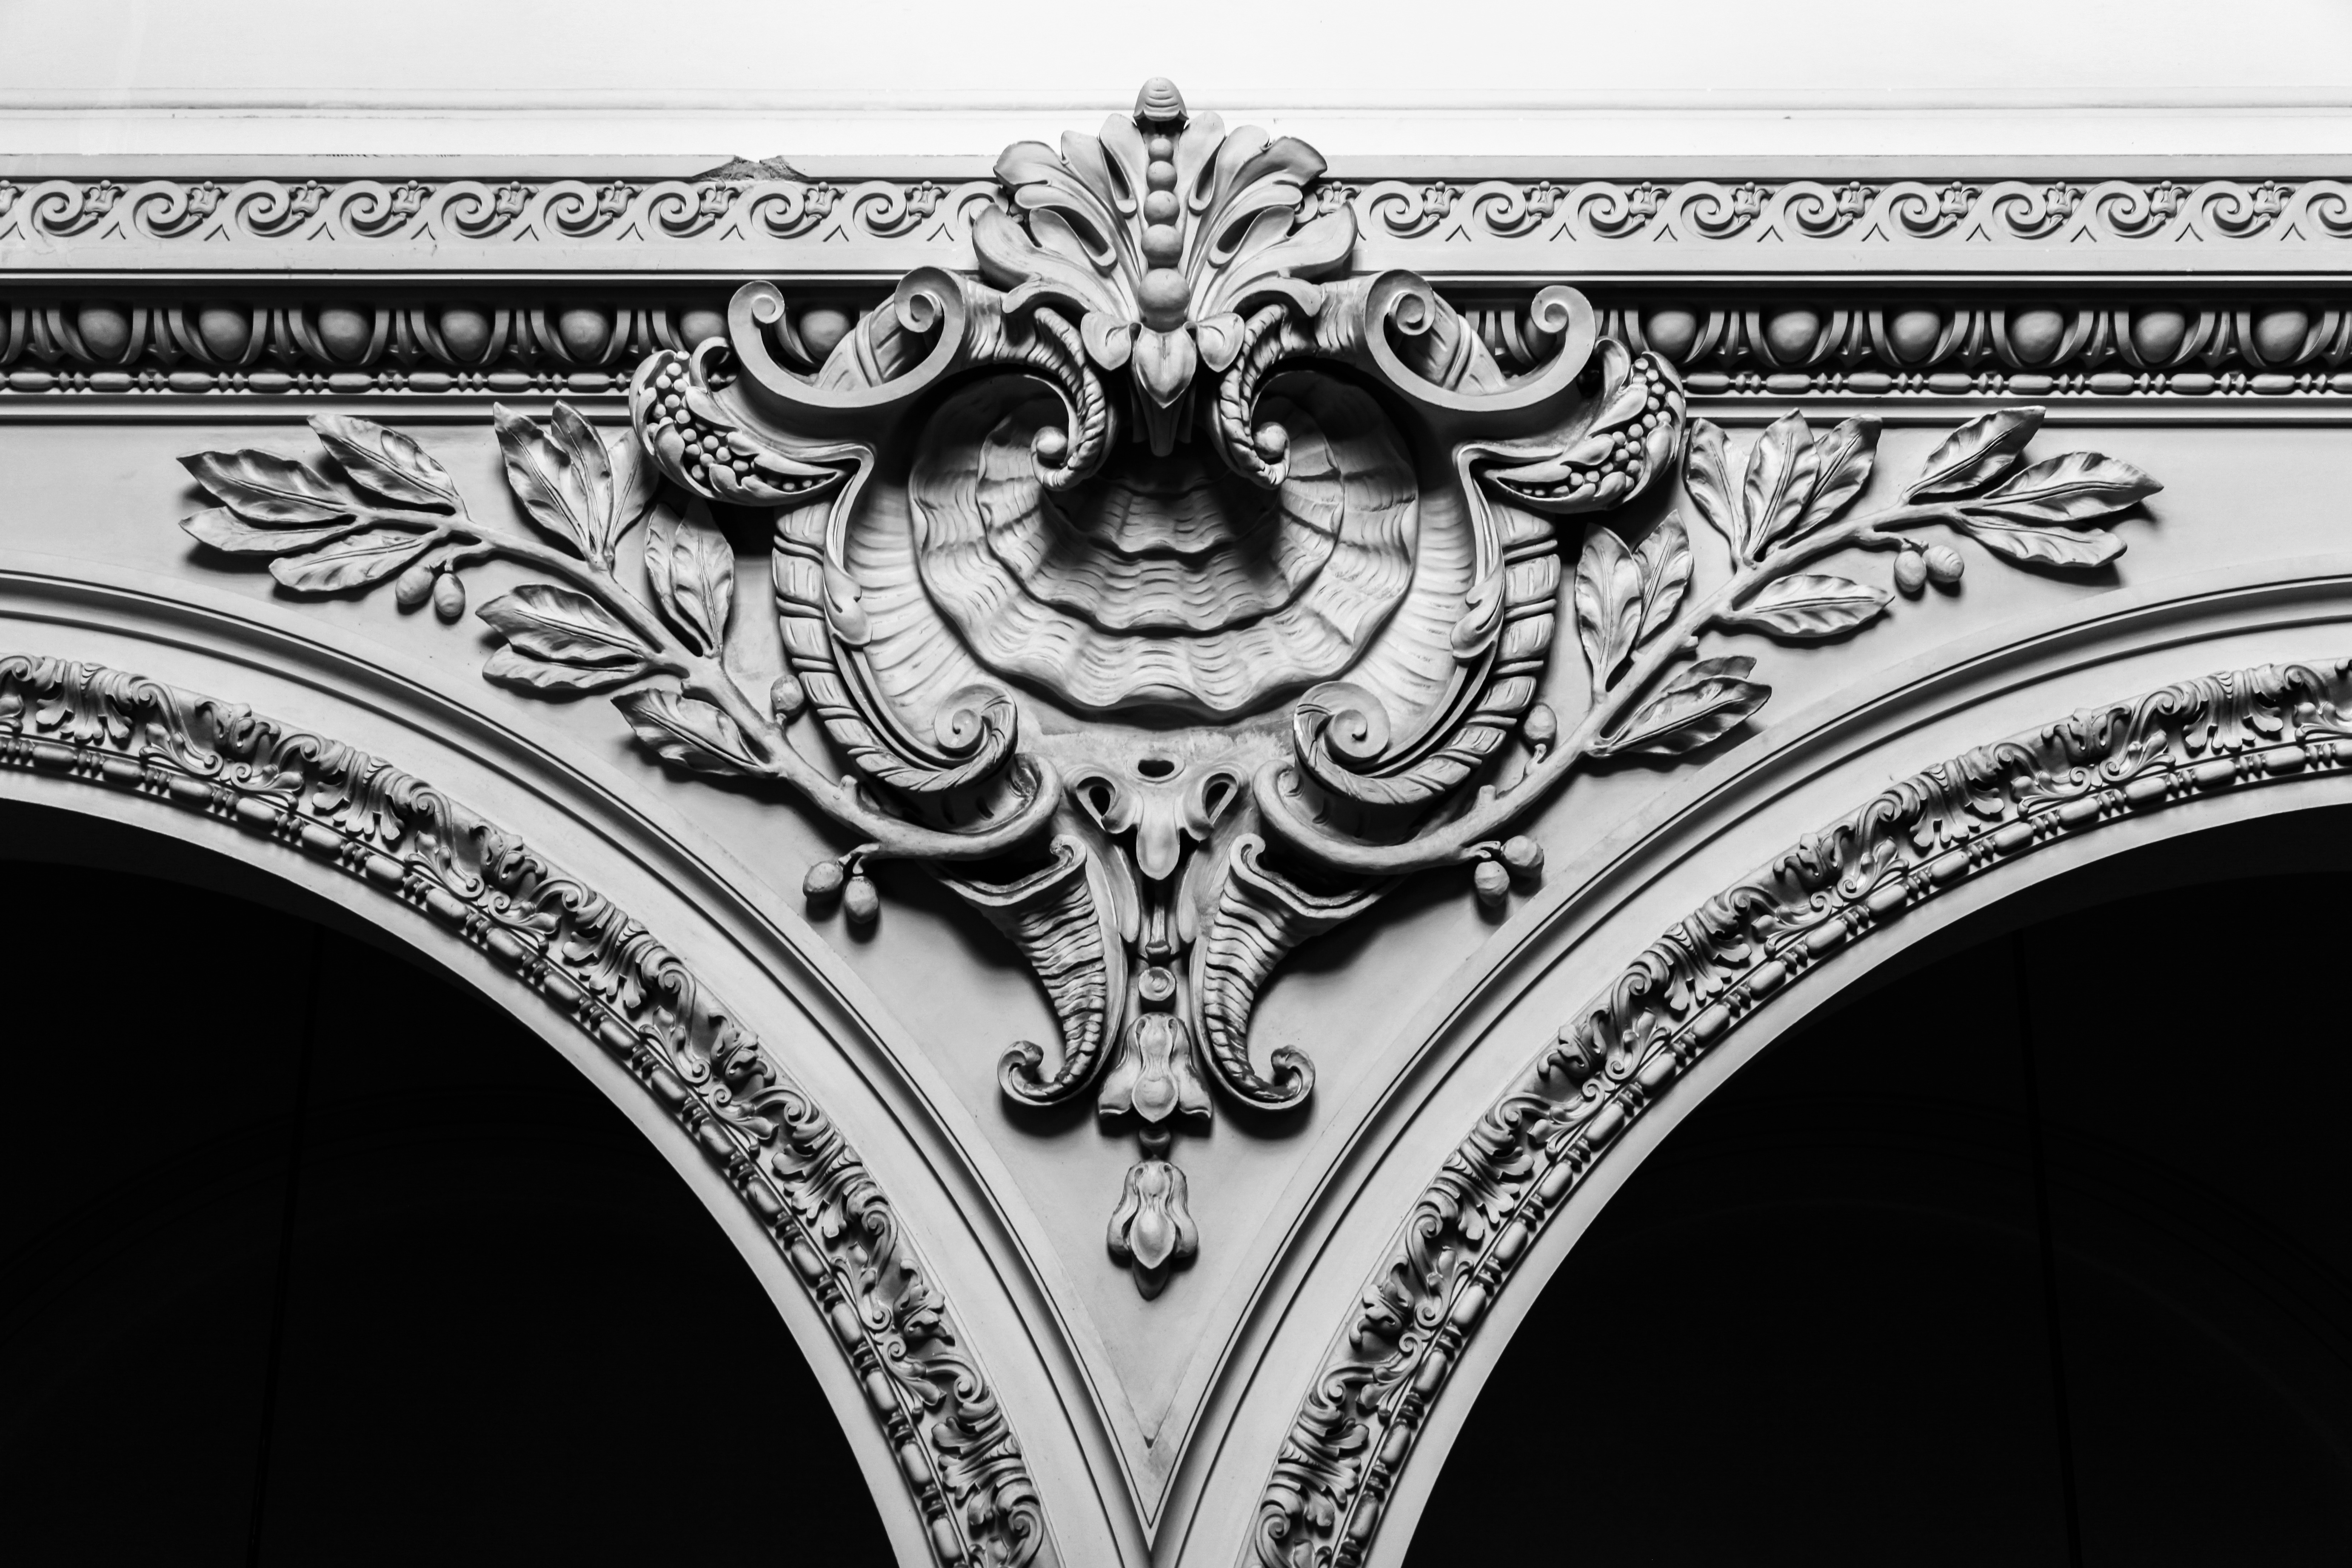
black and white, vine, antique, monument, statue, decoration, pattern, frame, religion, ancient, italy, church, exterior, climber, monochrome, bible, sculpture, catholic, rome, illustration, design, temple, symmetry, culture, beautiful, history, christianity, ornamental, carving, creeper, monochrome photography, beautiful ornament